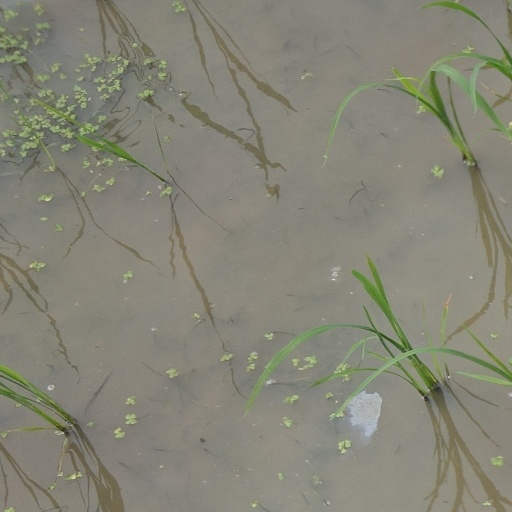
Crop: rice